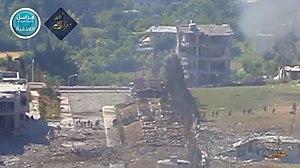
Soldats syriens fuyant l'hôpital de Jisr al-Choghour
La deuxième bataille de Jisr al-Choghour a lieu lors de la guerre civile syrienne. Elle débute le 22 avril 2015 par une offensive de la coalition rebelle de l'Armée de la conquête contre la ville de Jisr al-Choghour, dans le gouvernorat d'Idleb. La ville est prise dès le 25 avril, cependant une poche de résistance subsiste dans l'hôpital jusqu'au 22 mai.